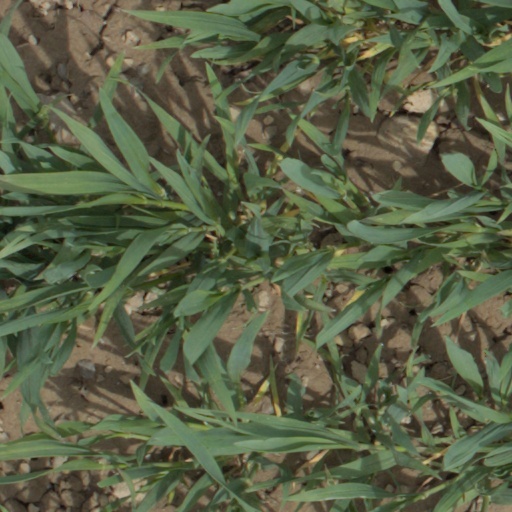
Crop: wheat